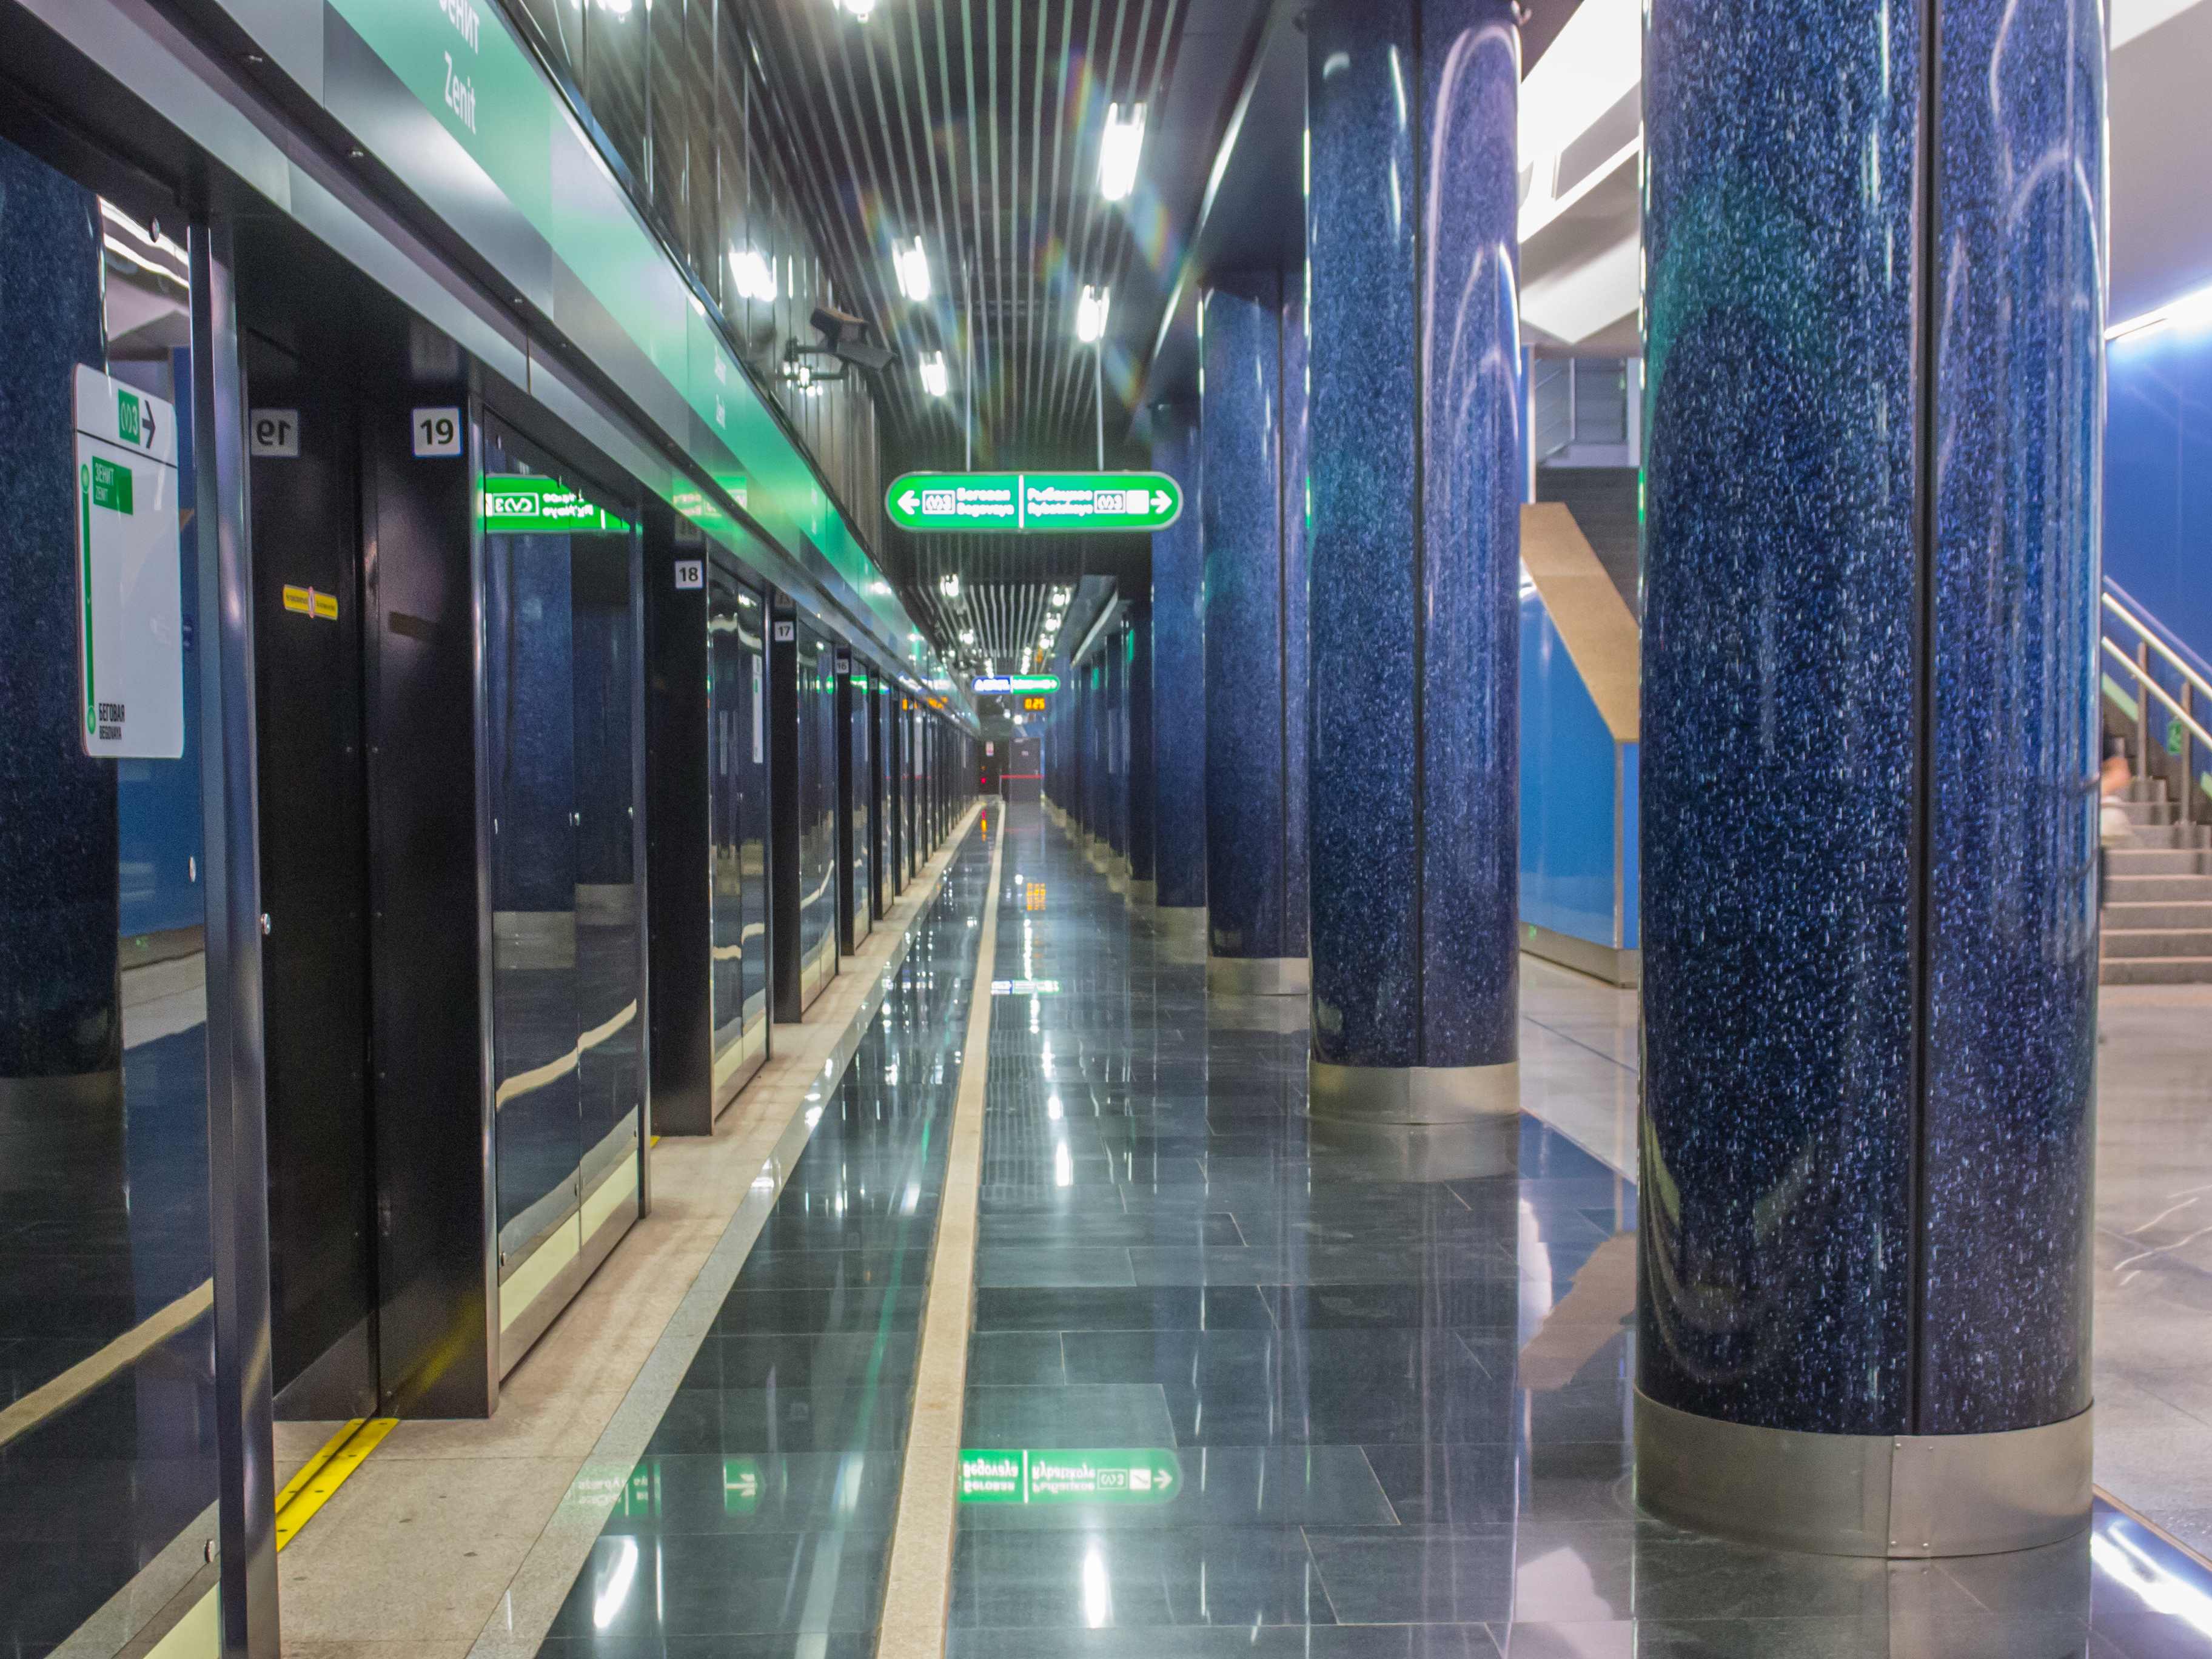
images, infrastructure, metropolitan area, door, transport hub, city, glass, urban area, symmetry, electric blue, fixture, metropolis, public transport, flooring, metro station, building, ceiling, road, electricity, metal, reflection, metro, column, steel, transport, aluminium, night, train station, art